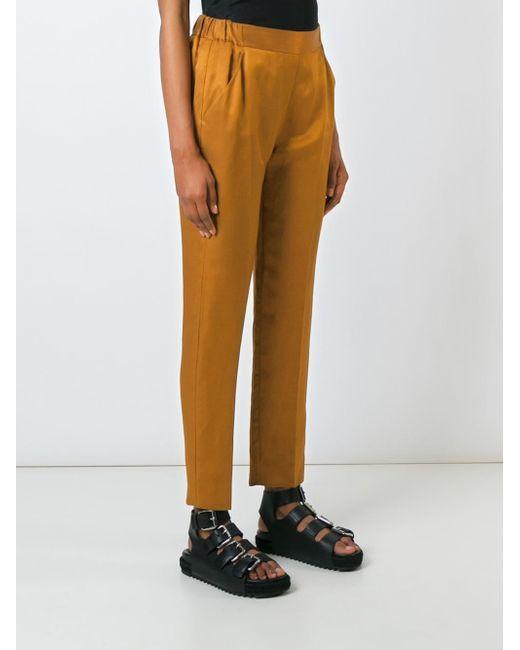
Dunkelgelbe Baumwollhose mit hoher Taille, Strumpfband, Freizeitkleidung